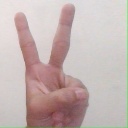
अक्षर: क